Grant County, Arkansas

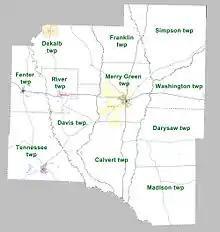
Townships in Grant County, Arkansas as of 2010

Grant County is home to Jenkins' Ferry Battleground State Park.